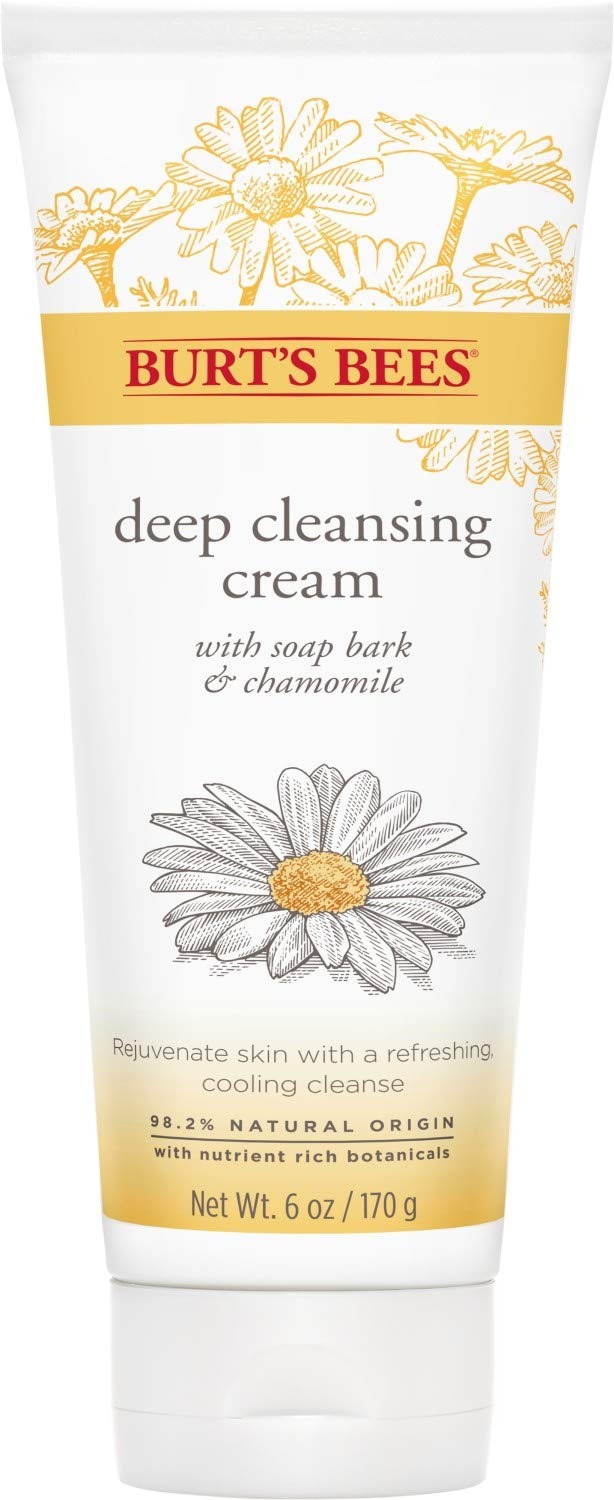
Item Name: Burt's Bees Soap Bark and Chamomile Deep Cleansing Cream, 6 Ounces
Bullet Point 1: FACE WASH: With Burt's Bees soap bark and chamomile deep cream cleanser, wash away dirt, excess oil and makeup with this refreshing, creamy face cleanser to give your skin a natural, healthy glow; Package may vary
Bullet Point 2: DEEP CLEAN: Formulated with chamomile, aloe and soap bark, Burt's Bees creamy face wash is a rich cream cleanser that softens skin while providing a deep cleanse making skin feel and look like new
Bullet Point 3: NATURAL FACE CLEANSER: Formulated without parabens, phthalates and petrolatum, Burt's Bees deep cream face cleanser is a 99% natural origin face wash that is non-irritating and gentle enough for daily use
Bullet Point 4: CREAM FACIAL CLEANSER: Burt's Bees soap bark and chamomile creamy facial cleanser contains a hint of menthol to help cool and soothe leaving skin looking naturally healthy and beautiful
Bullet Point 5: BURTS BEES CLEANSER: After gently cleansing your skin with Burt's Bee creamy facial cleanser, continue with your favorite Burt's Bees toner, cream or lotion for naturally beautiful skin
Value: 6.0
Unit: Ounce

Price: 7.19